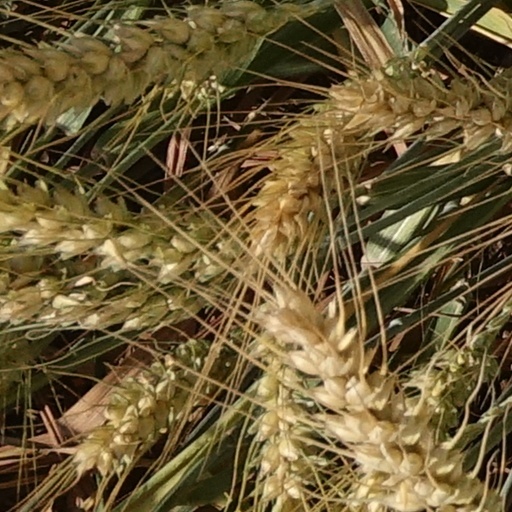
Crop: wheat